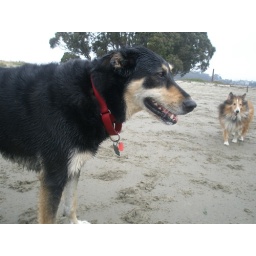
Posie and Blue felt refreshed after a little salt water and sand in their paws.